Villa Kleineh

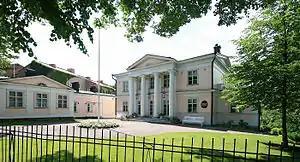
Itäinen Puistotie 7.

The villa Kleineh (also known in English as House of Adlercreutz) is an old villa in Helsinki's Kaivopuisto, Finland. Nowadays it is the oldest villa in Kaivopuisto and the official residence of the ambassador of the Netherlands to Finland.